Karl Ludwig Bernays

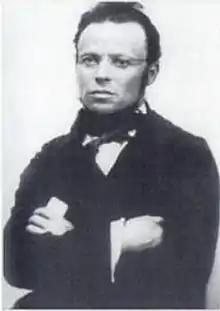
Bernays, ca. 1840

Karl Ludwig Bernays (November 21, 1815 – June 22, 1876), baptized Ferdinand Cölestin Bernays and also known as Charles Louis Bernays, was a German journalist and associate of Karl Marx. Emigrating to the United States in the late 1840s, he worked as a journalist in Missouri and held a number of important positions in the Republican Party.